Benjamin L. Liebman

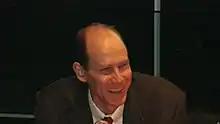
Benjamin L. Liebman

Benjamin L. Liebman (born 1969) is the Robert L. Lieff Professor of Law and the director of the Hong Yen Chang Center for Chinese Legal Studies at Columbia Law School. He is widely regarded as one of the world's pre-eminent scholars of contemporary Chinese law.